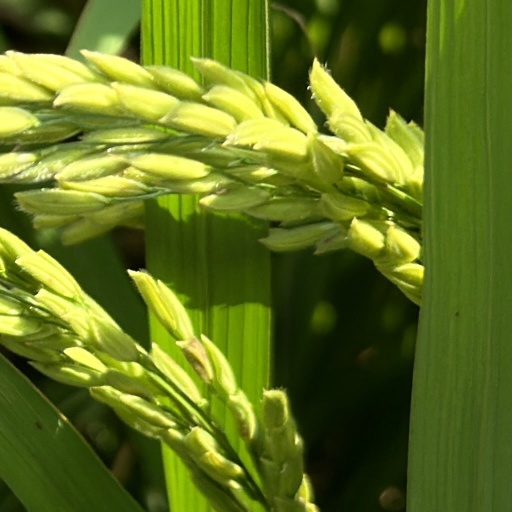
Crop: rice